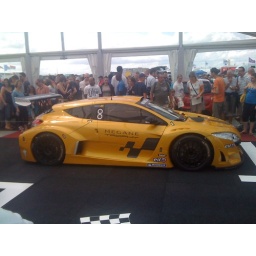
Megane at the World Series by Renault. Please make a road car like this.